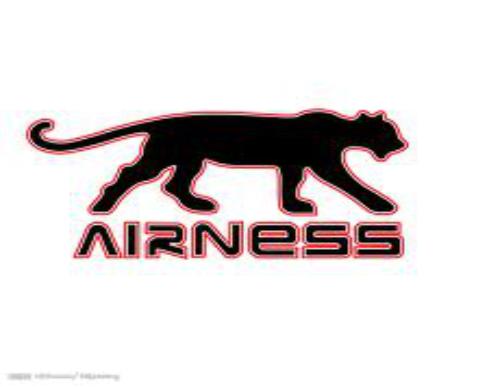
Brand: Airness
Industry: Clothes